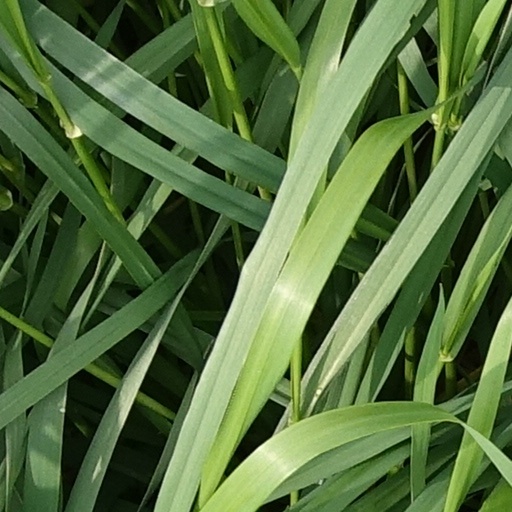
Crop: wheat